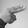
ASL letter: H